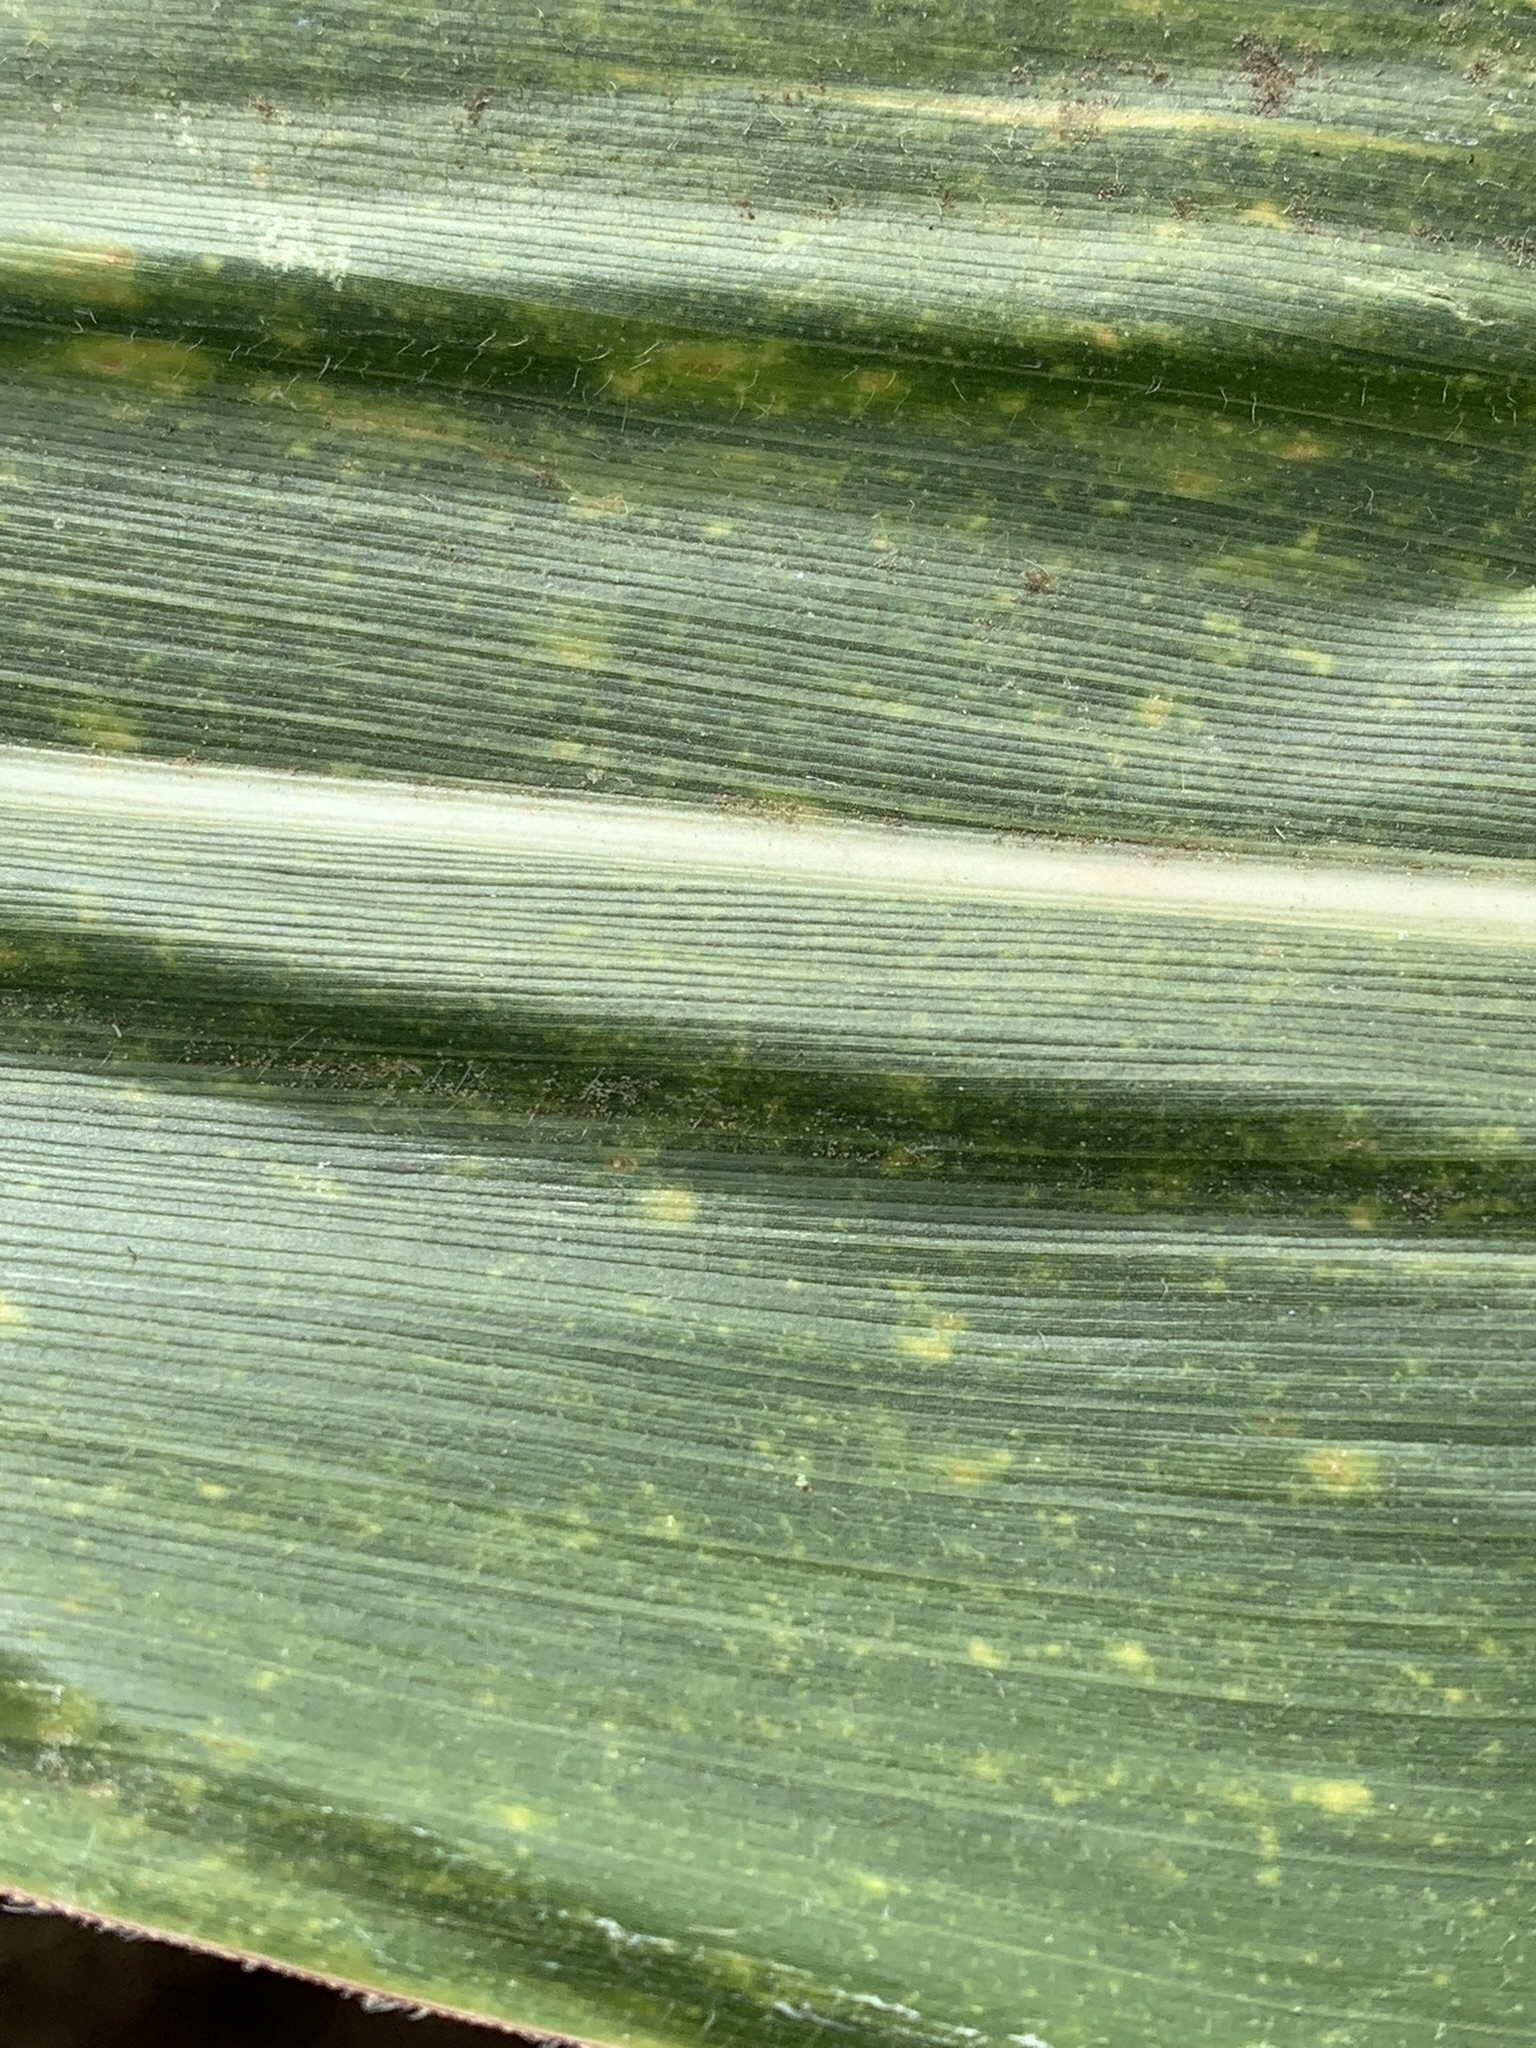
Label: MLN